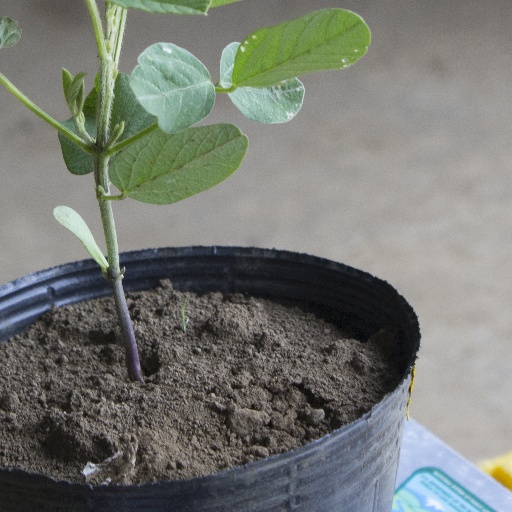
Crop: soybean